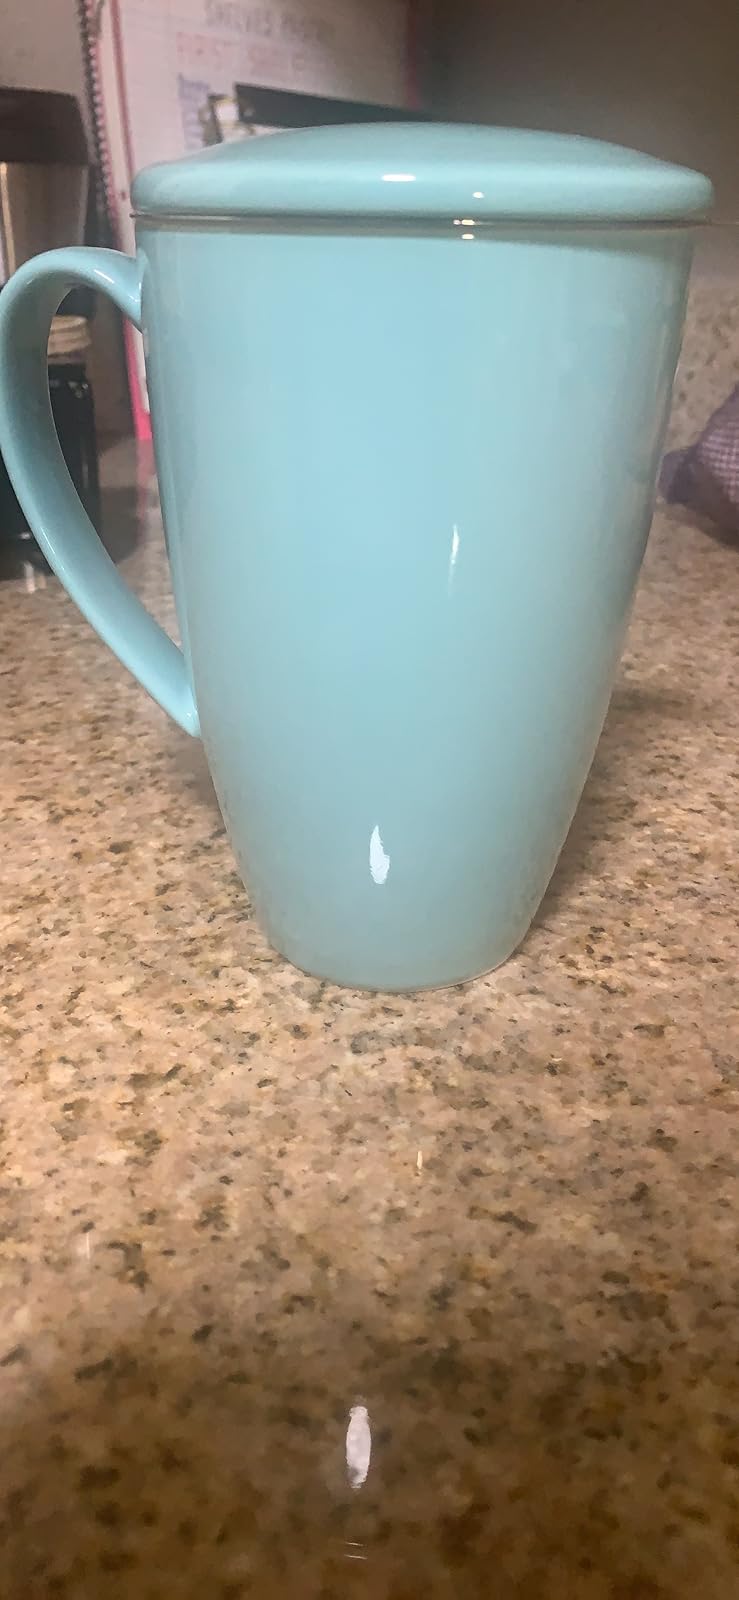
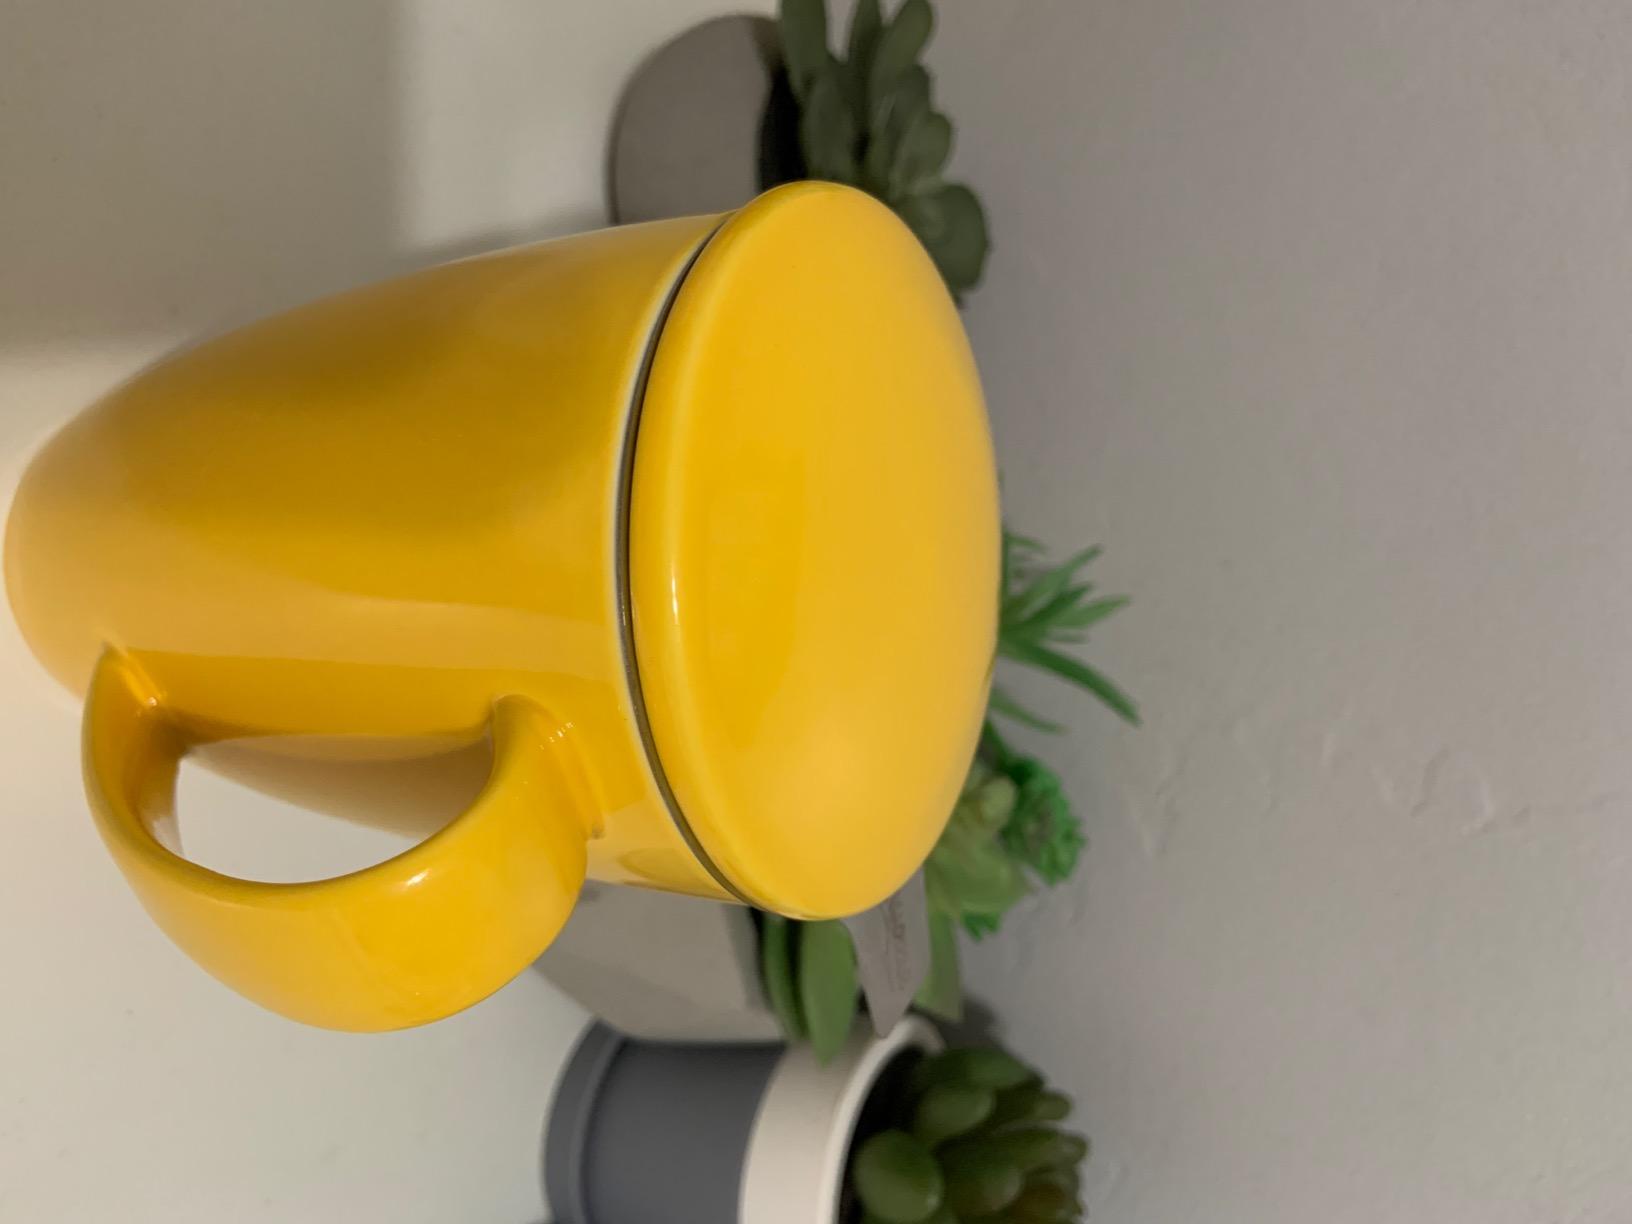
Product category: items_mug
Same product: no